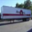
Label: truck